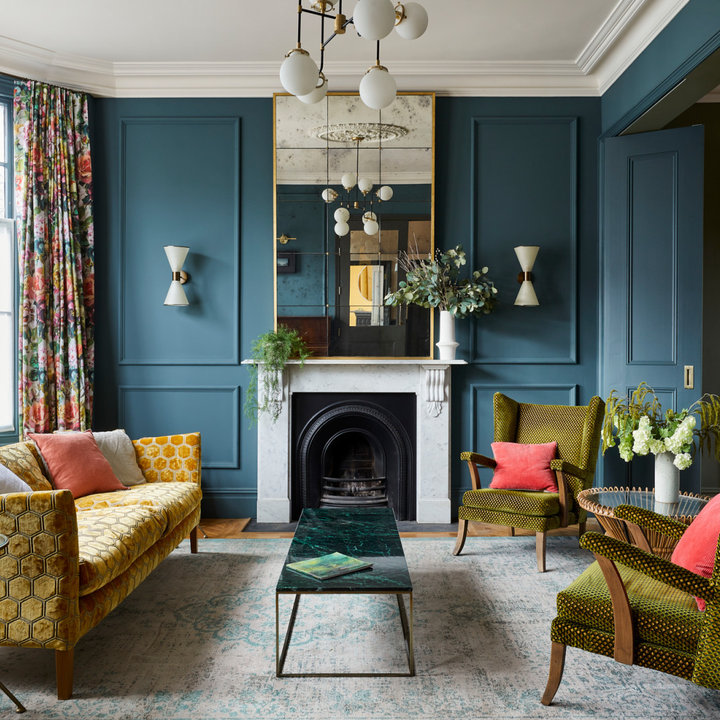
Style: Glamour